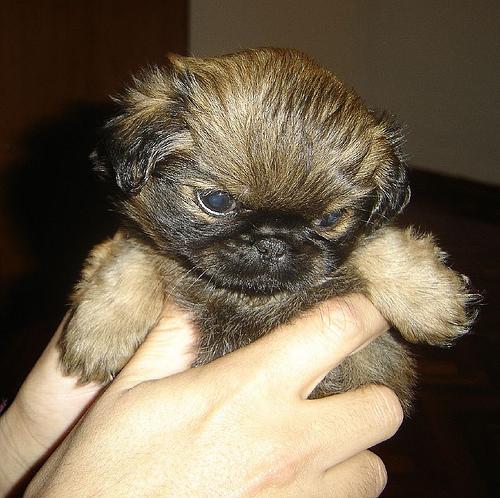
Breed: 480-n000125-Pekinese